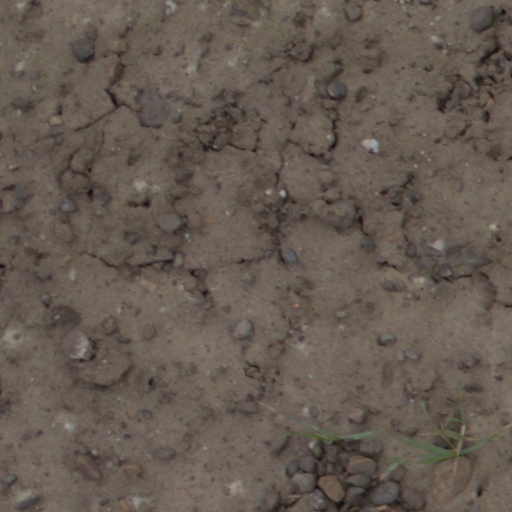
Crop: wheat